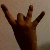
The image shows a hand gesture representing the number 8 in Indian Sign Language.